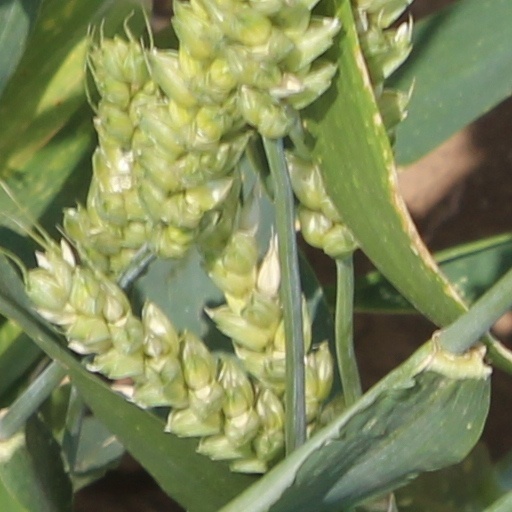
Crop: wheat